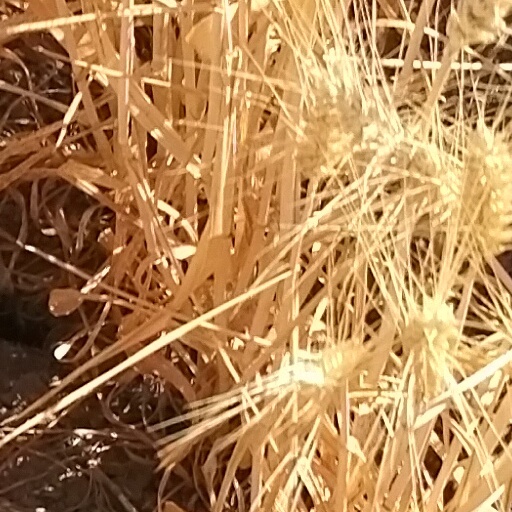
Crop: wheat